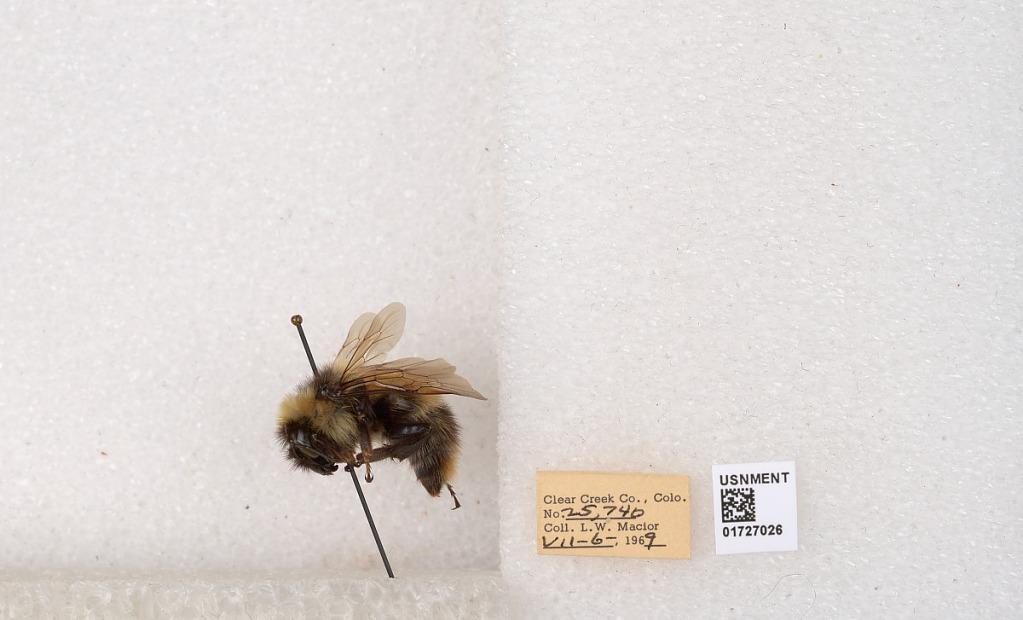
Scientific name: Bombus kirbyellus
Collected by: L. Macior
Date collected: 1969-7-6
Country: United States
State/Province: Colorado
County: Clear Creek
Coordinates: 39.6891, -105.644